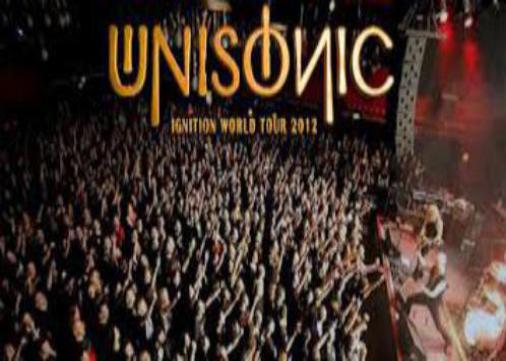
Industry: Leisure